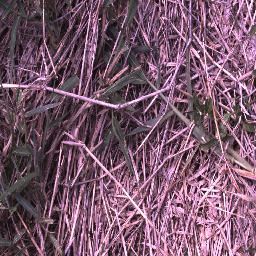
Label: negative